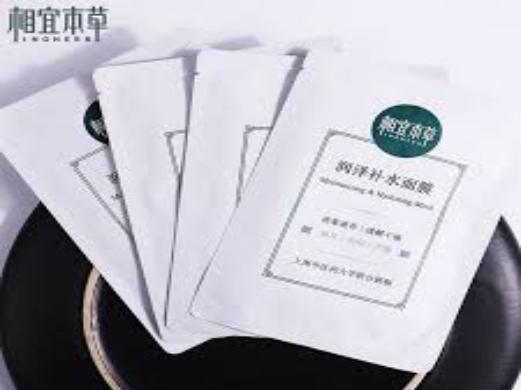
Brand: INOHERB-2
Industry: Necessities